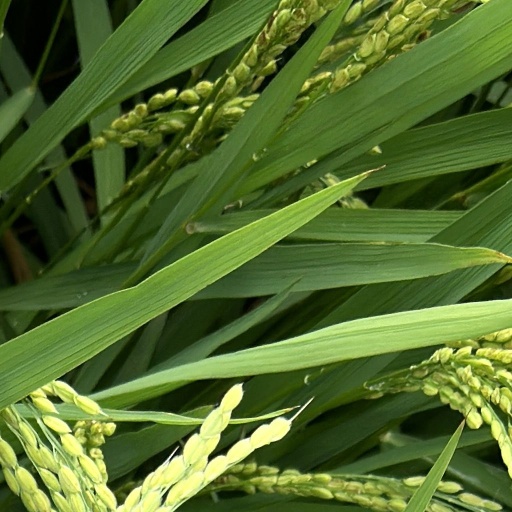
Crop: rice